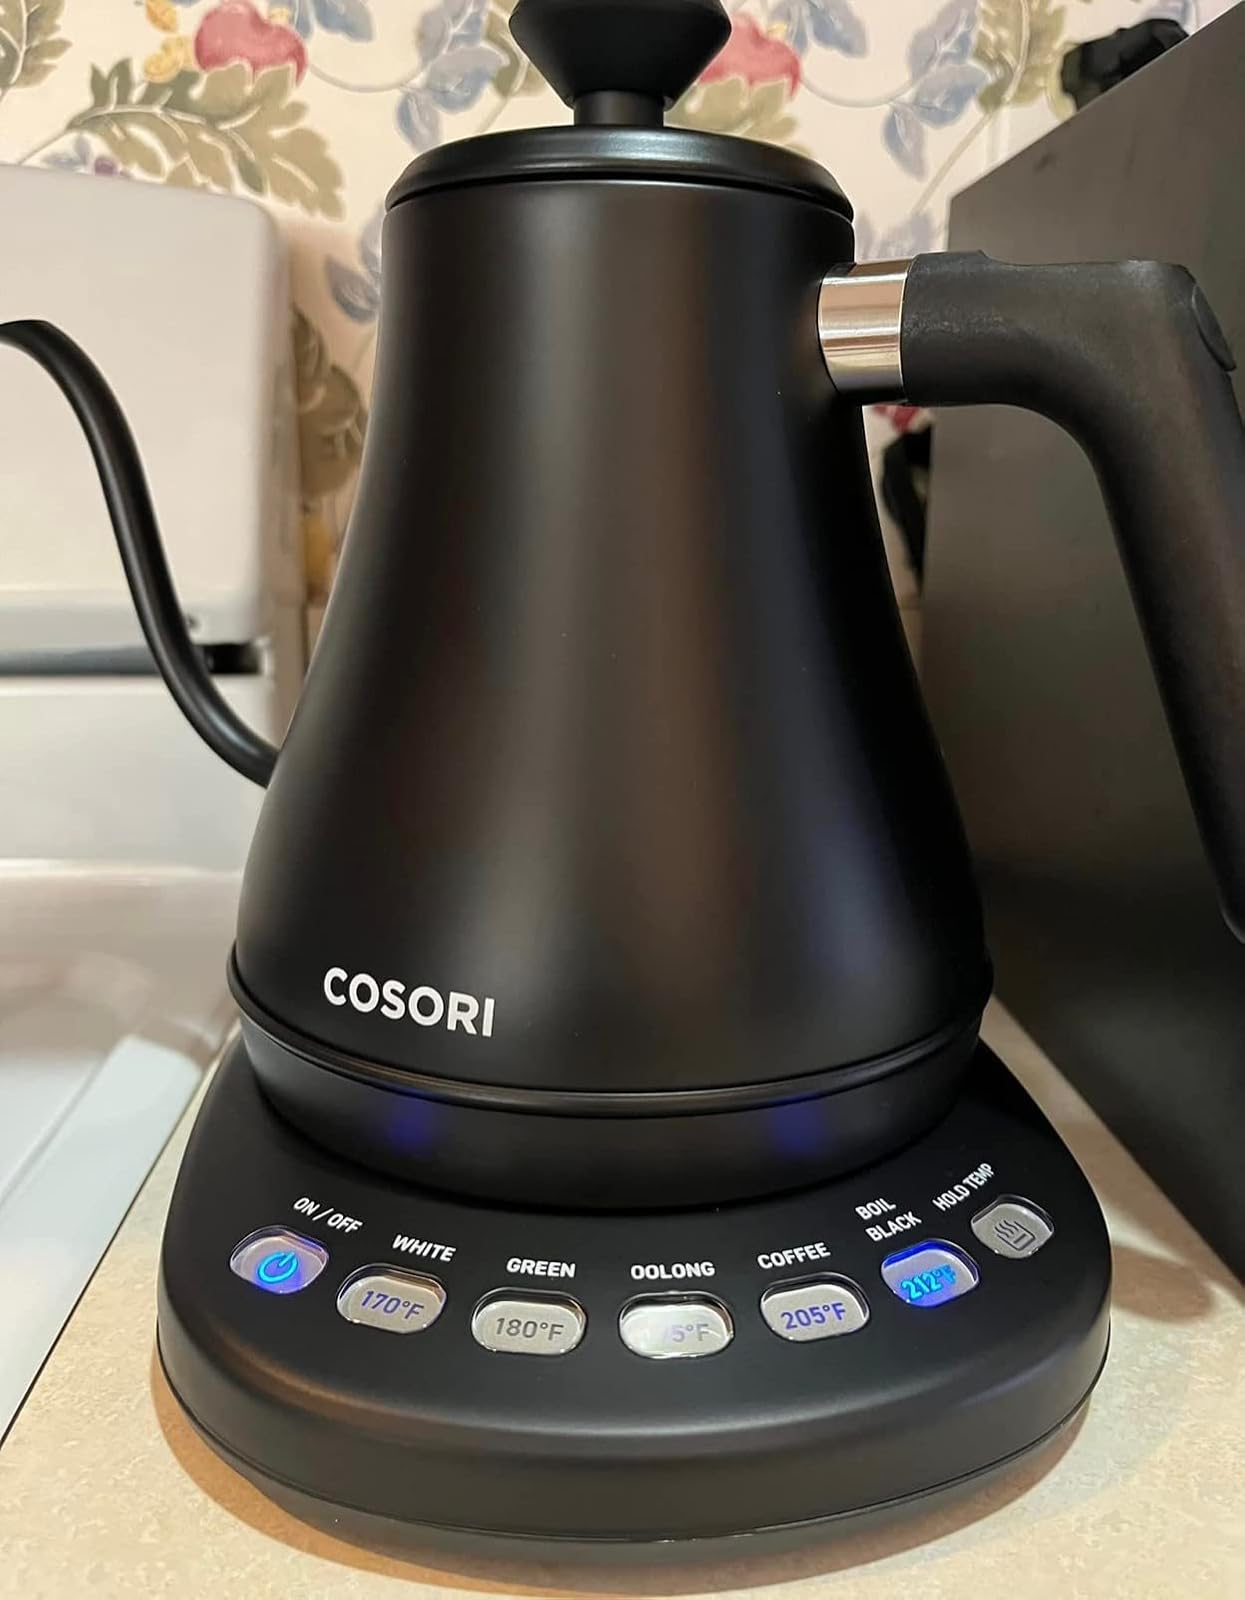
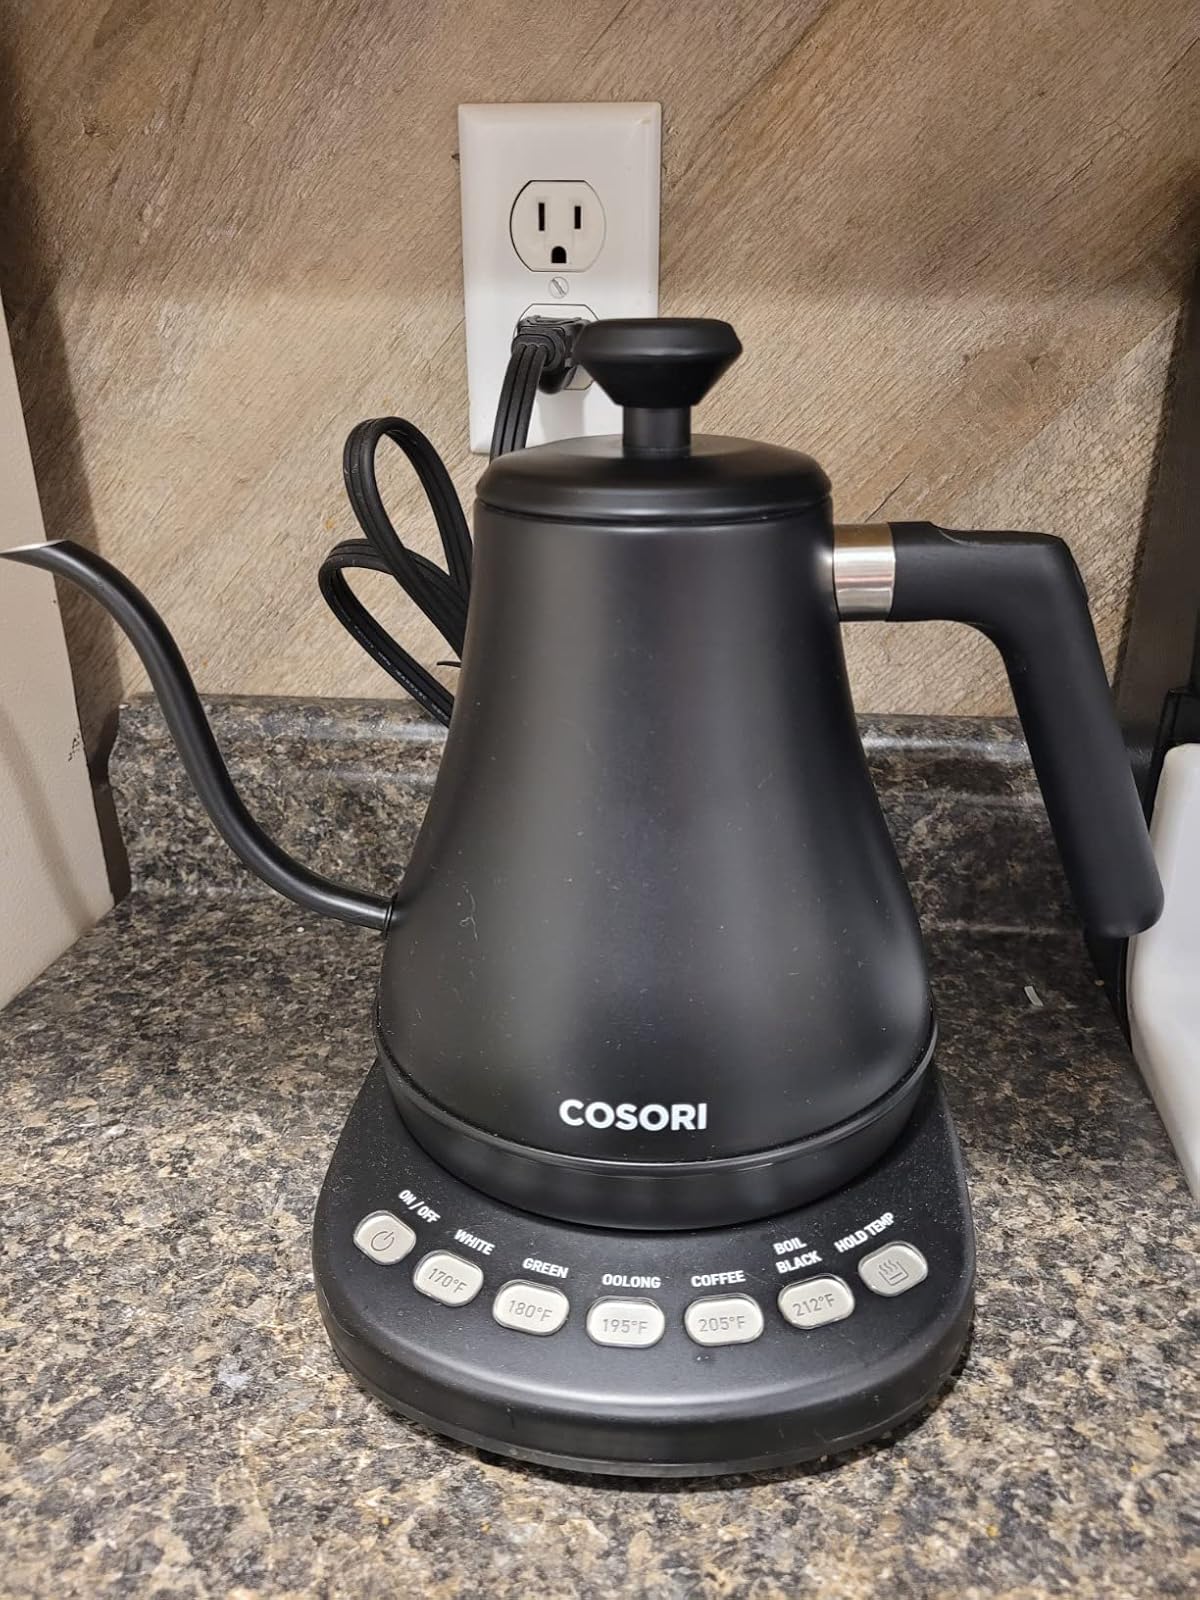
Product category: items_kettle
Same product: yes